Eucalyptus barberi

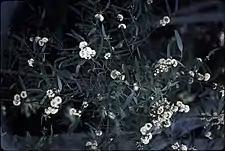
foliage and flowers

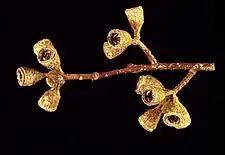
fruit

"Eucalyptus barberi" is a mallee growing to a height of or tree that typically grows to a height of , and forms a lignotuber. It has smooth bark, sometimes with loose slabs of rough bark near the base. The smooth bark is greyish, brownish or yellowish, often with ribbons of shed bark in the upper branches. The leaves of young plants and on coppice regrowth are arranged in opposite pairs, lance-shaped to elliptic or oblong, long, wide and have a petiole. Adult leaves are the same glossy green on both sides, elliptic to lance-shaped or curved, long, wide tapering to a petiole long. The flower buds are arranged in group of seven in leaf axils, on a peduncle long, the individual buds on a pedicel long. Mature buds are oval to diamond-shaped or club-shaped, long, wide with a conical or rounded operculum that is long and often beaked. Flowering occurs between August and December and the flowers are white. The fruit is a woody, cup-shaped, cylindrical or conical capsule long, wide on a pedicel long.